Kaappaan

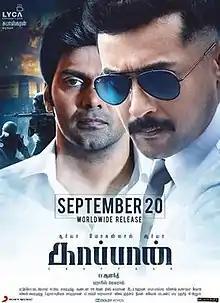
Theatrical release poster

Kaappaan is a 2019 Indian Tamil-language action thriller film directed by K. V. Anand and written by Pattukkottai Prabakar. It was produced by Lyca Productions and stars Suriya, Mohanlal and Arya in lead roles along with Sayyeshaa, Samuthirakani, Poorna, Boman Irani and Chirag Jani in supporting roles. The narrative revolves around a Special Protection Group (SPG) officer who struggles to protect the Prime Minister from a mysterious man who threatens to assassinate him.